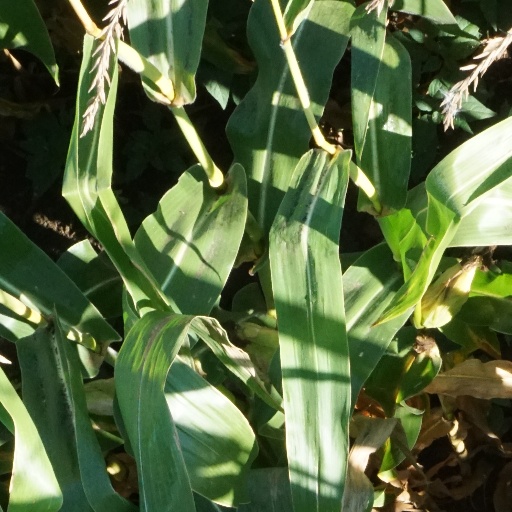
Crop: maize; corn